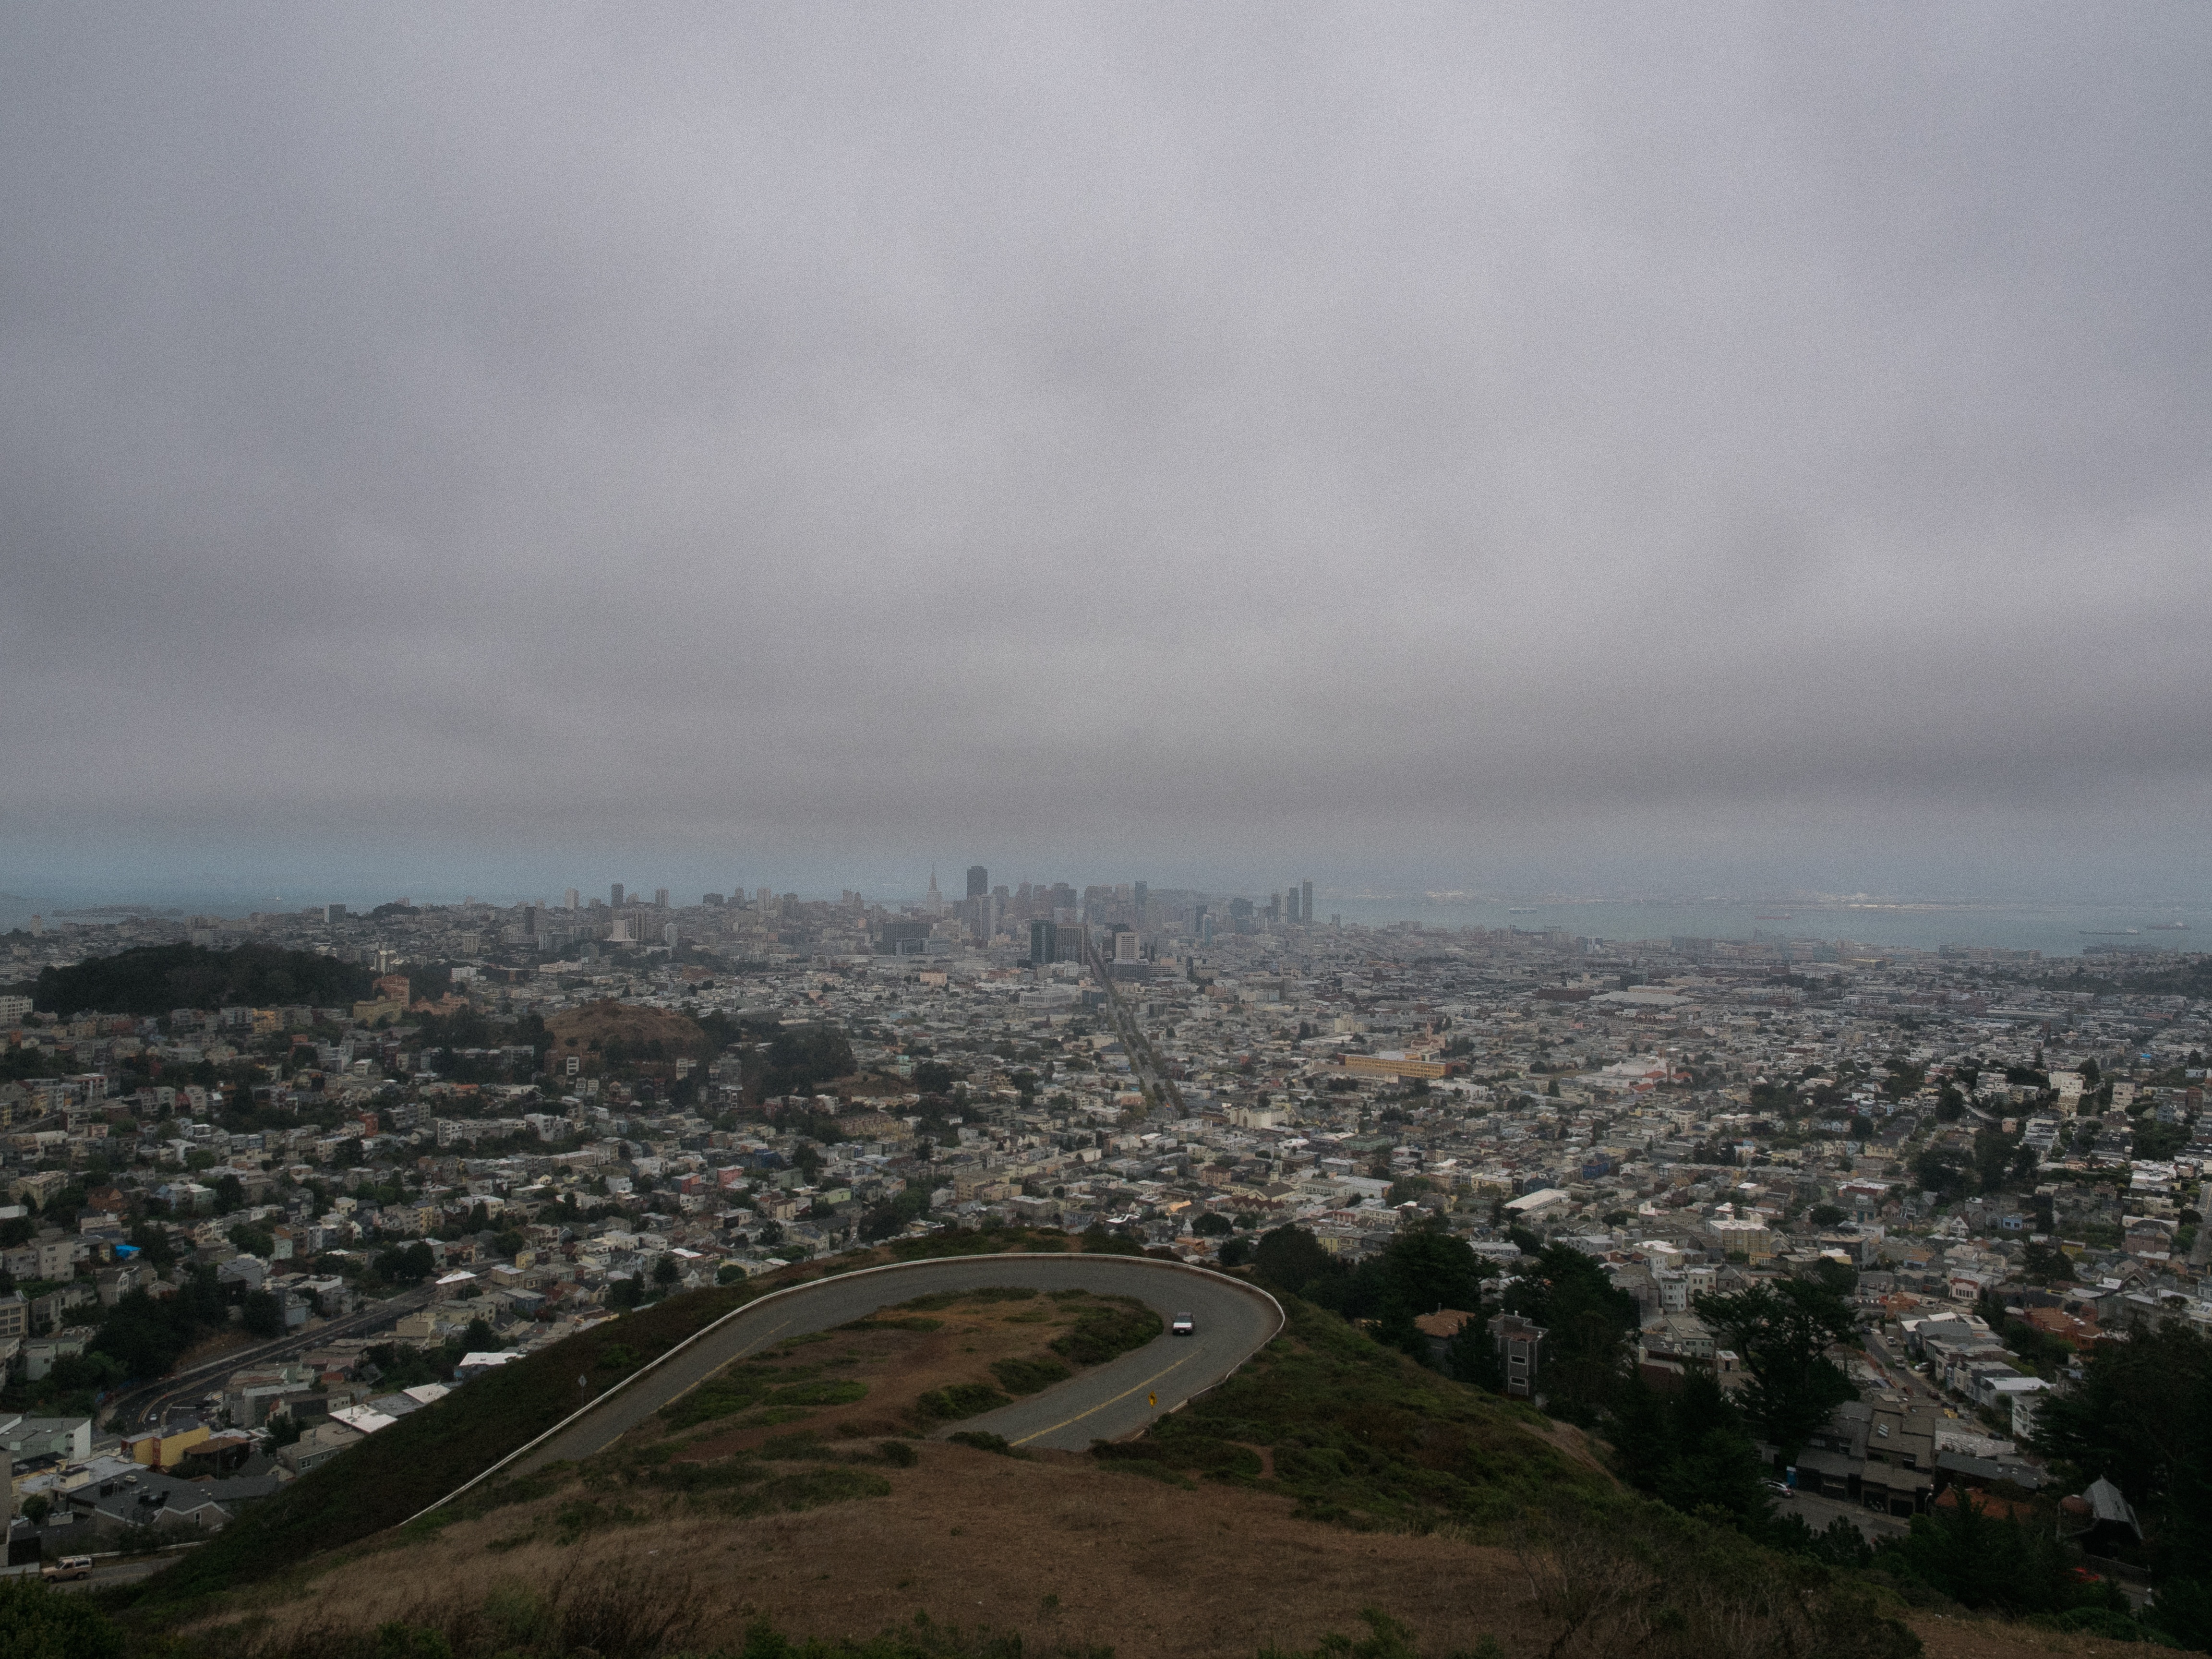
landscape, sea, coast, horizon, mountain, cloud, sky, skyline, morning, hill, cityscape, panorama, weather, terrain, aerial photography, atmospheric phenomenon, atmosphere of earth, mountainous landforms